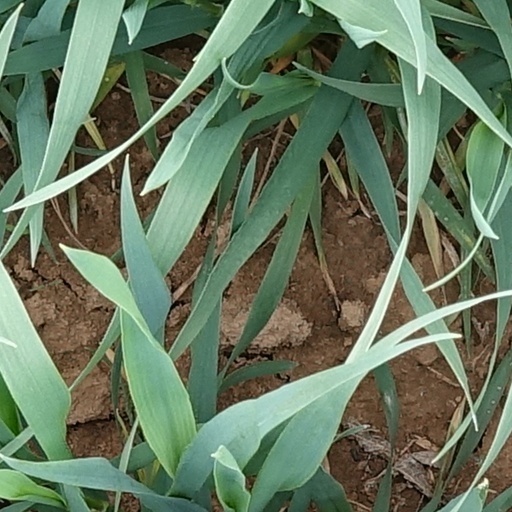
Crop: wheat